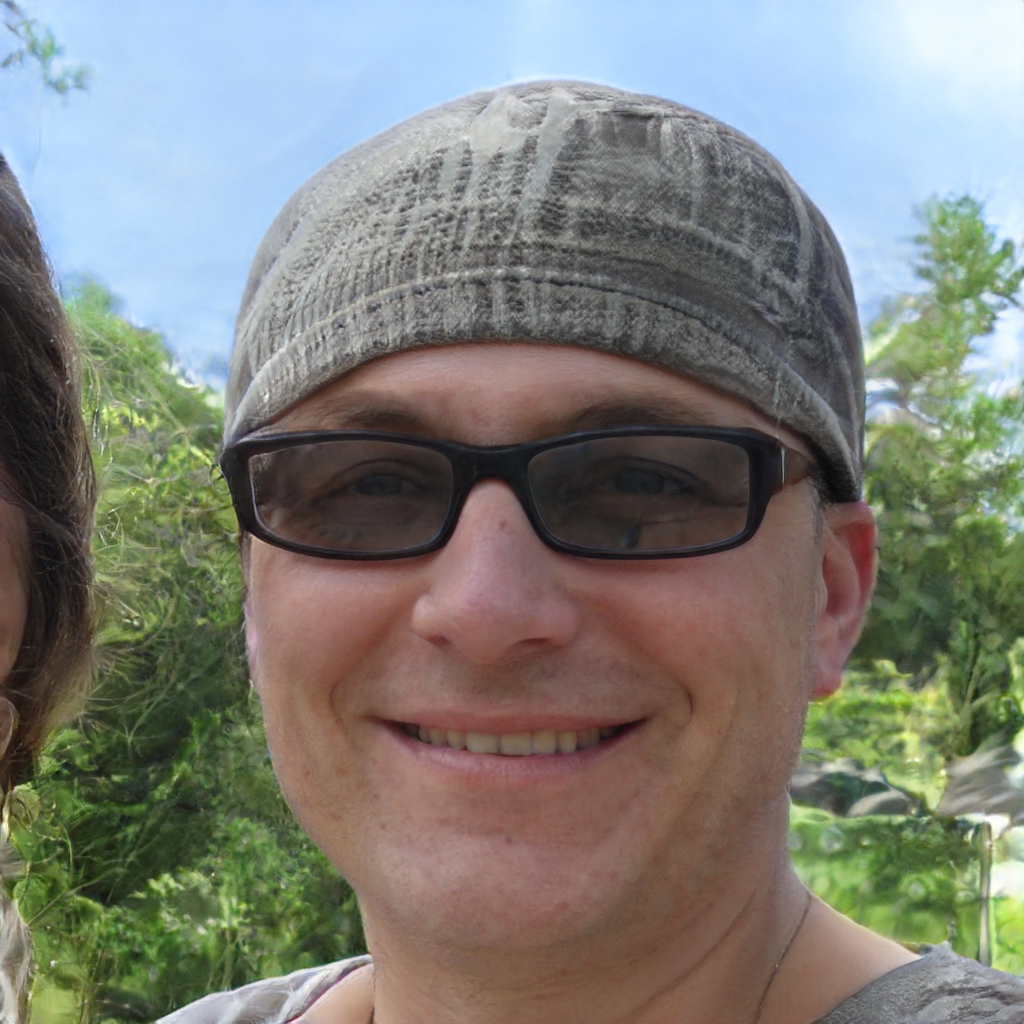
Gender: Male